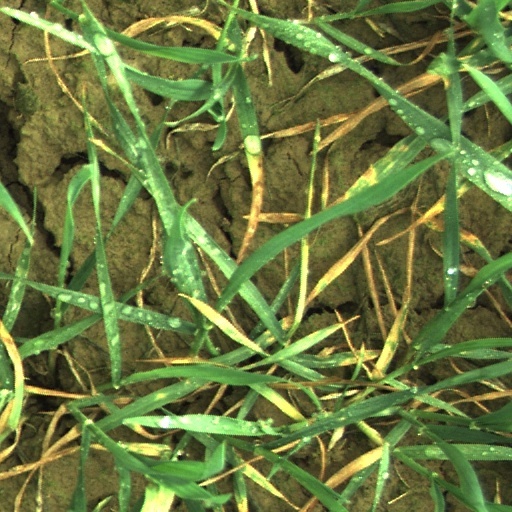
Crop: wheat